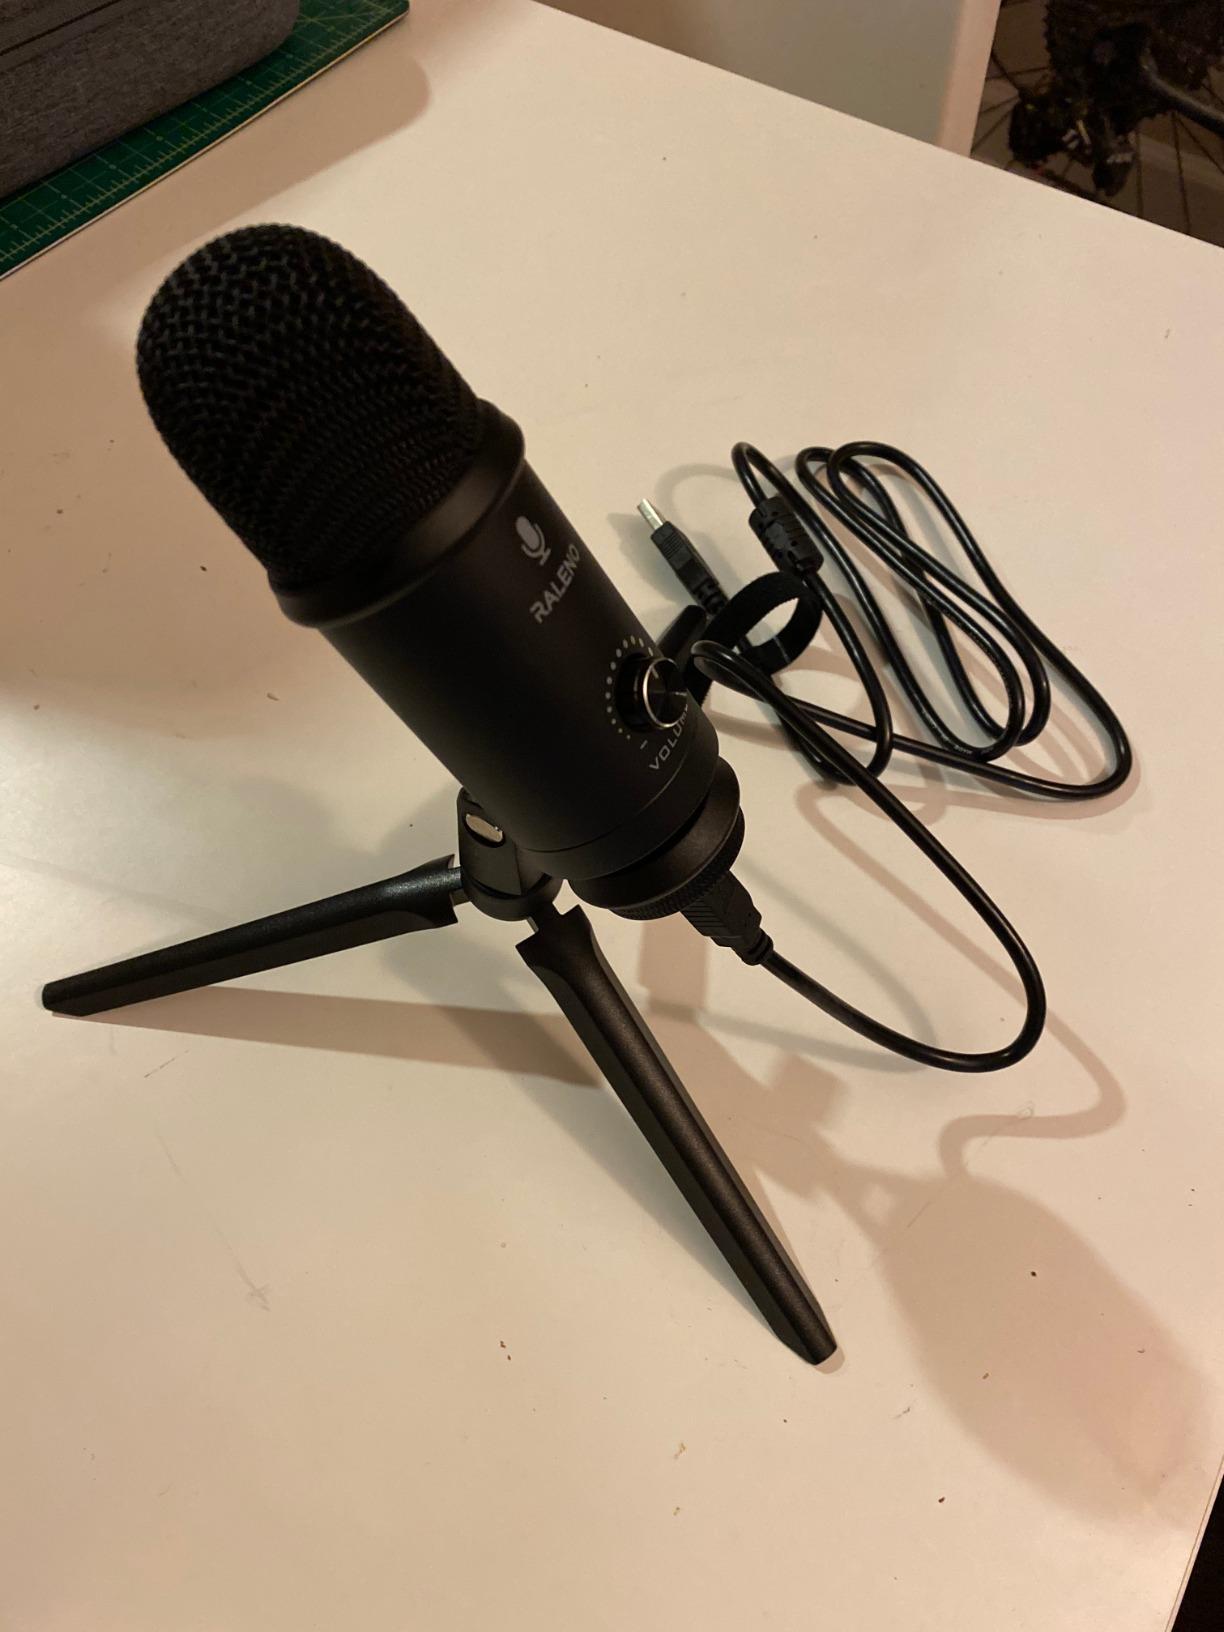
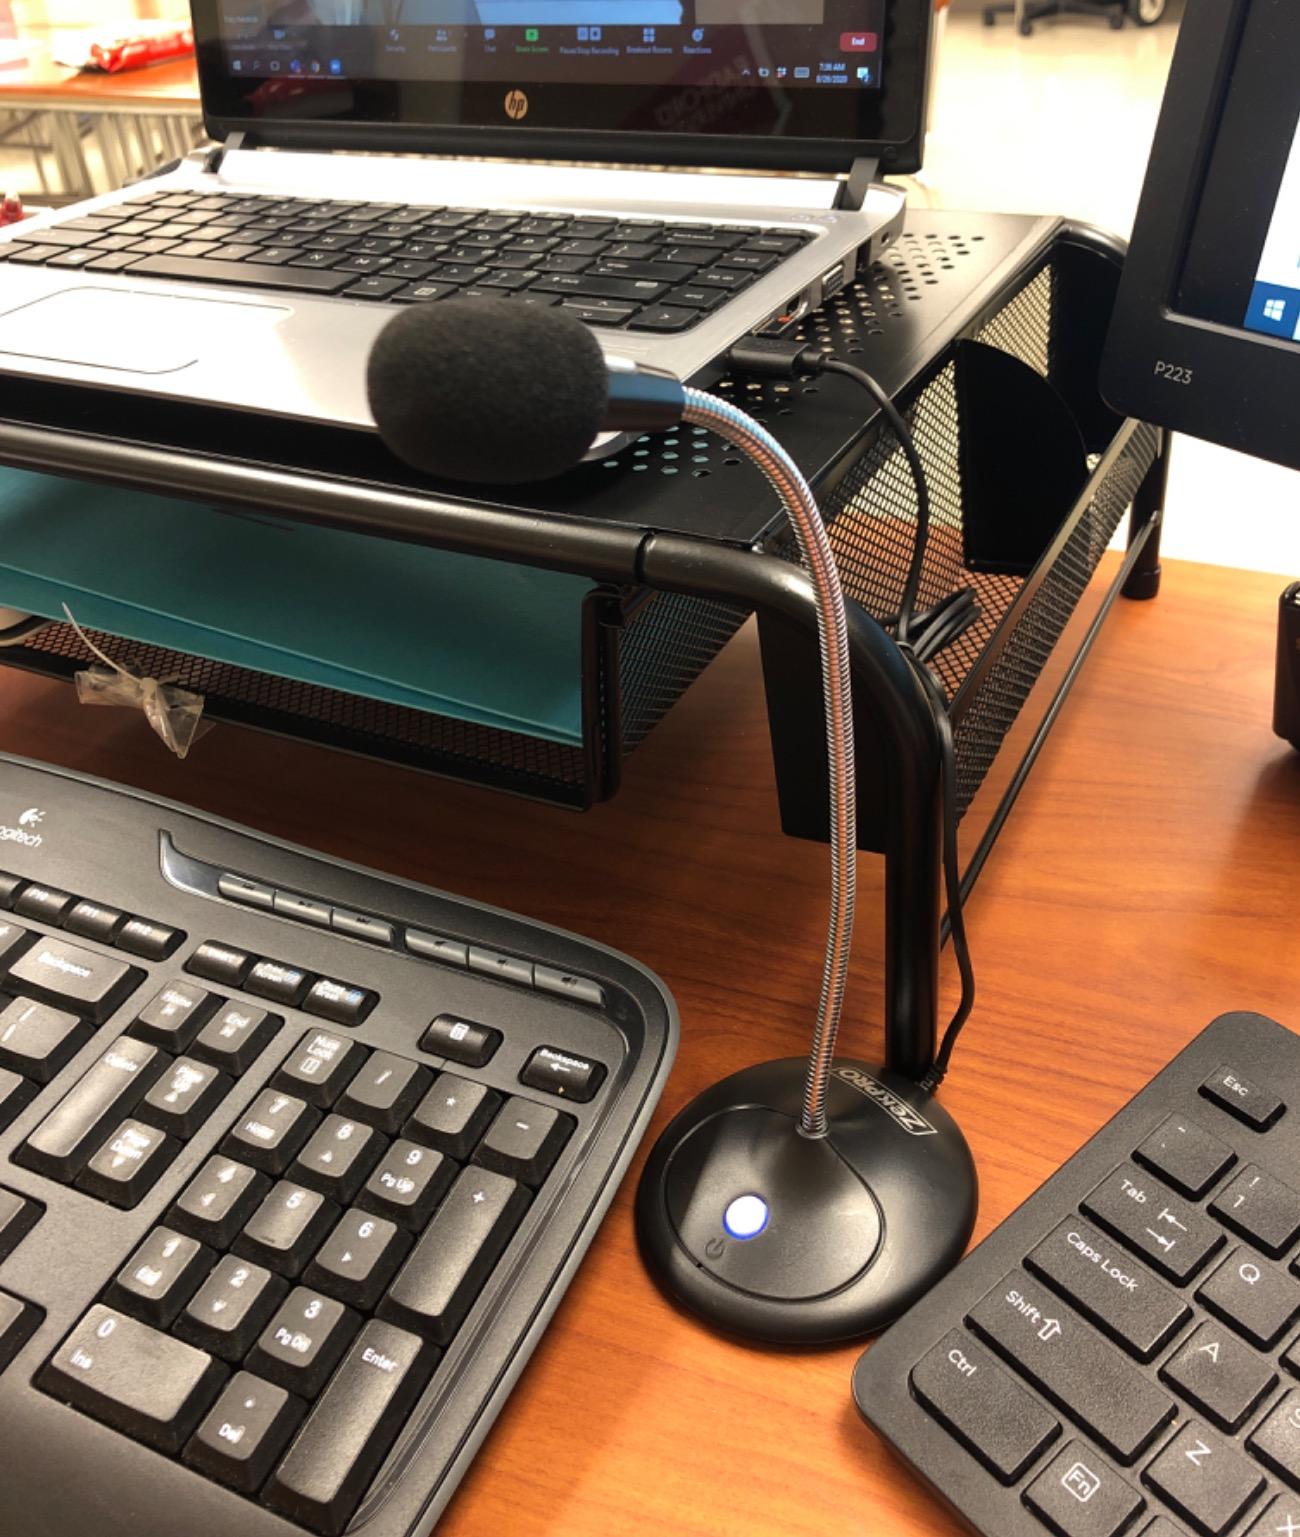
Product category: microphone
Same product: no